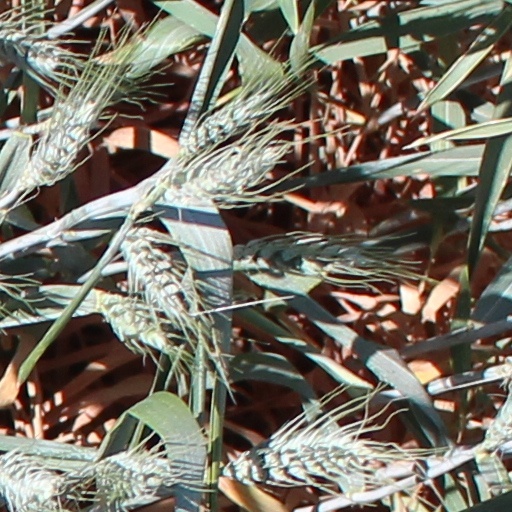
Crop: wheat